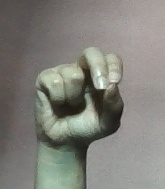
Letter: gaaf